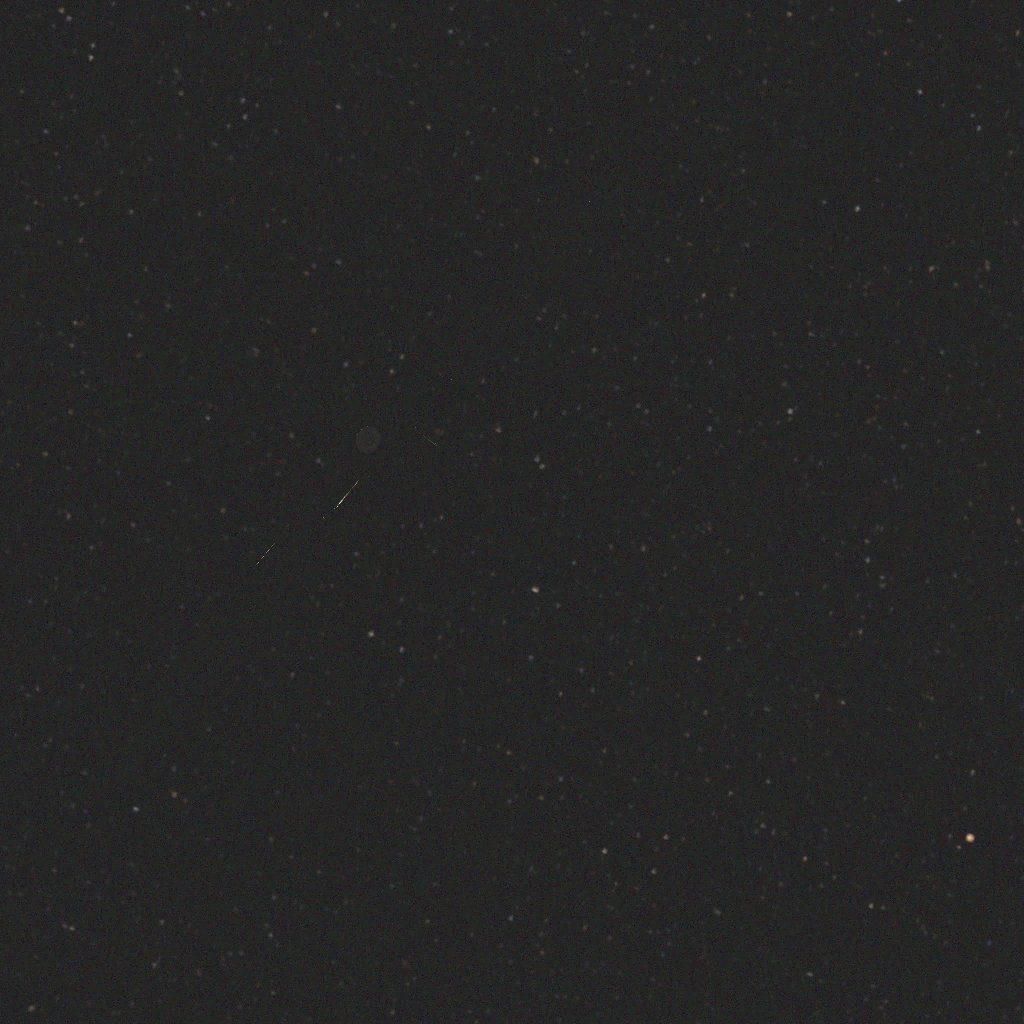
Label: smart_1